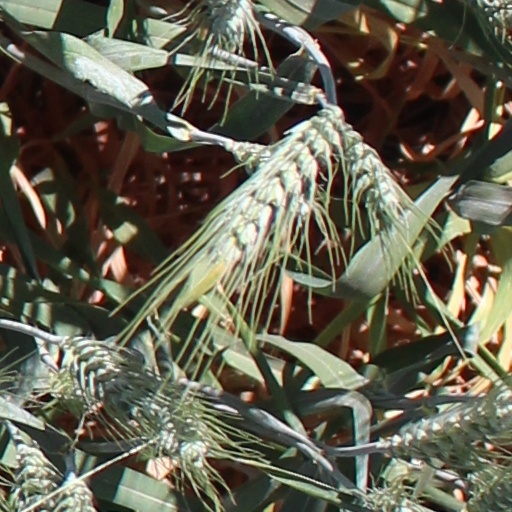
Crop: wheat